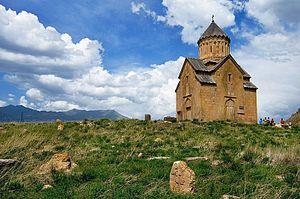
Le Vayots Dzor est un marz de l'Arménie situé au centre-sud du pays, dont la capitale est Eghegnazor.
Areni est une communauté rurale du marz de Vayots Dzor, en Arménie. Comprenant également la localité d'Amaghu, elle compte 1 811 habitants en 2008.